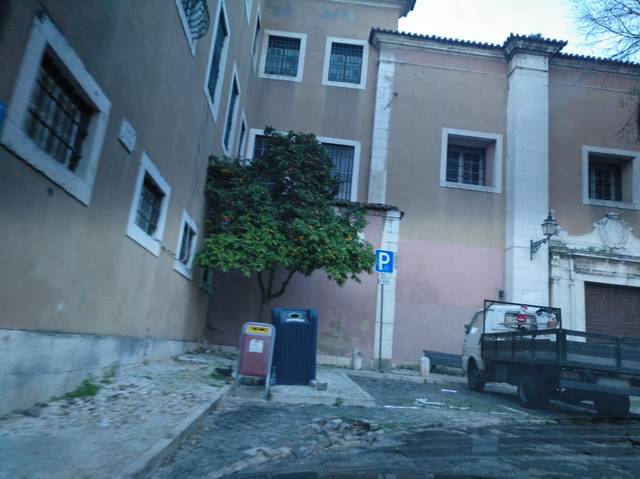
Region: Portugal
Coordinates: 38.716, -9.139